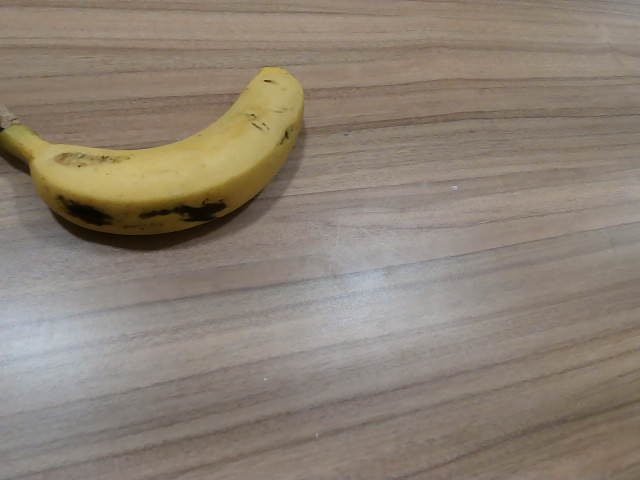
Label: Ripe_Banana